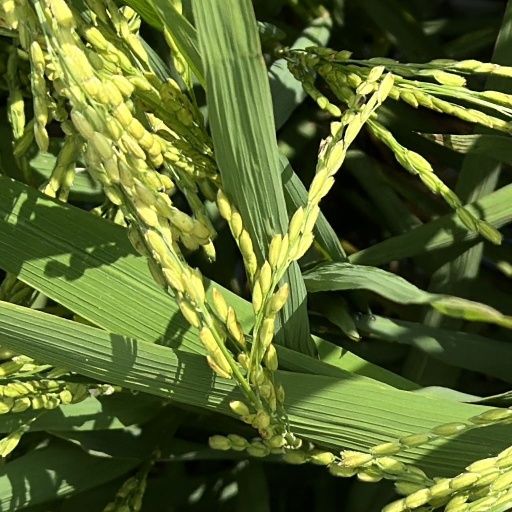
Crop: rice